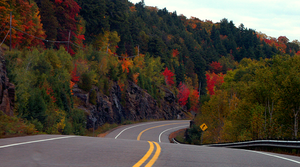
La route 60 est une route provinciale de l'Ontario reliant Huntsville à Renfrew, passant entre autres par le parc provincial Algonquin et par Eganville.